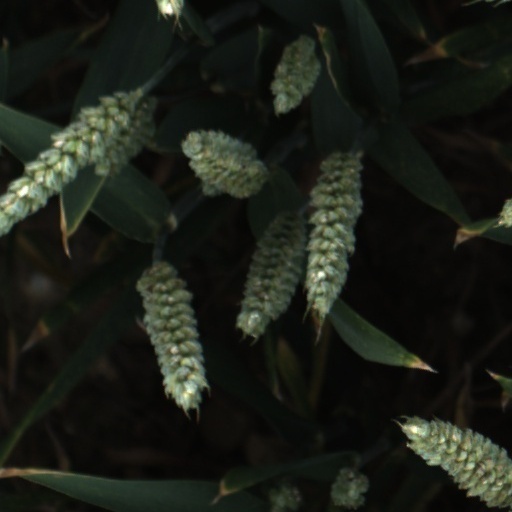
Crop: wheat